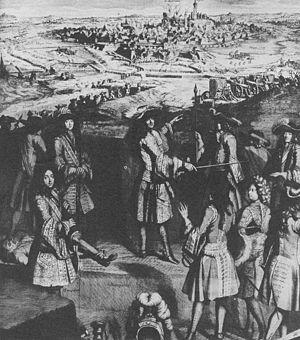
5 janvier : première représentation d’Athalie, tragédie de Jean Racine, sans décors, par les élèves de Saint-Cyr, à huis clos, devant le roi et le Dauphin. La pièce est jouée le 22 février devant un petit nombre de membres de la cour, puis est interdite de représentation sous la pression du parti dévot.
Le siège de Mons est une opération importante de la guerre de la Ligue d'Augsbourg qui se déroule autour de la ville de Mons du 15 mars au 10 avril 1691.